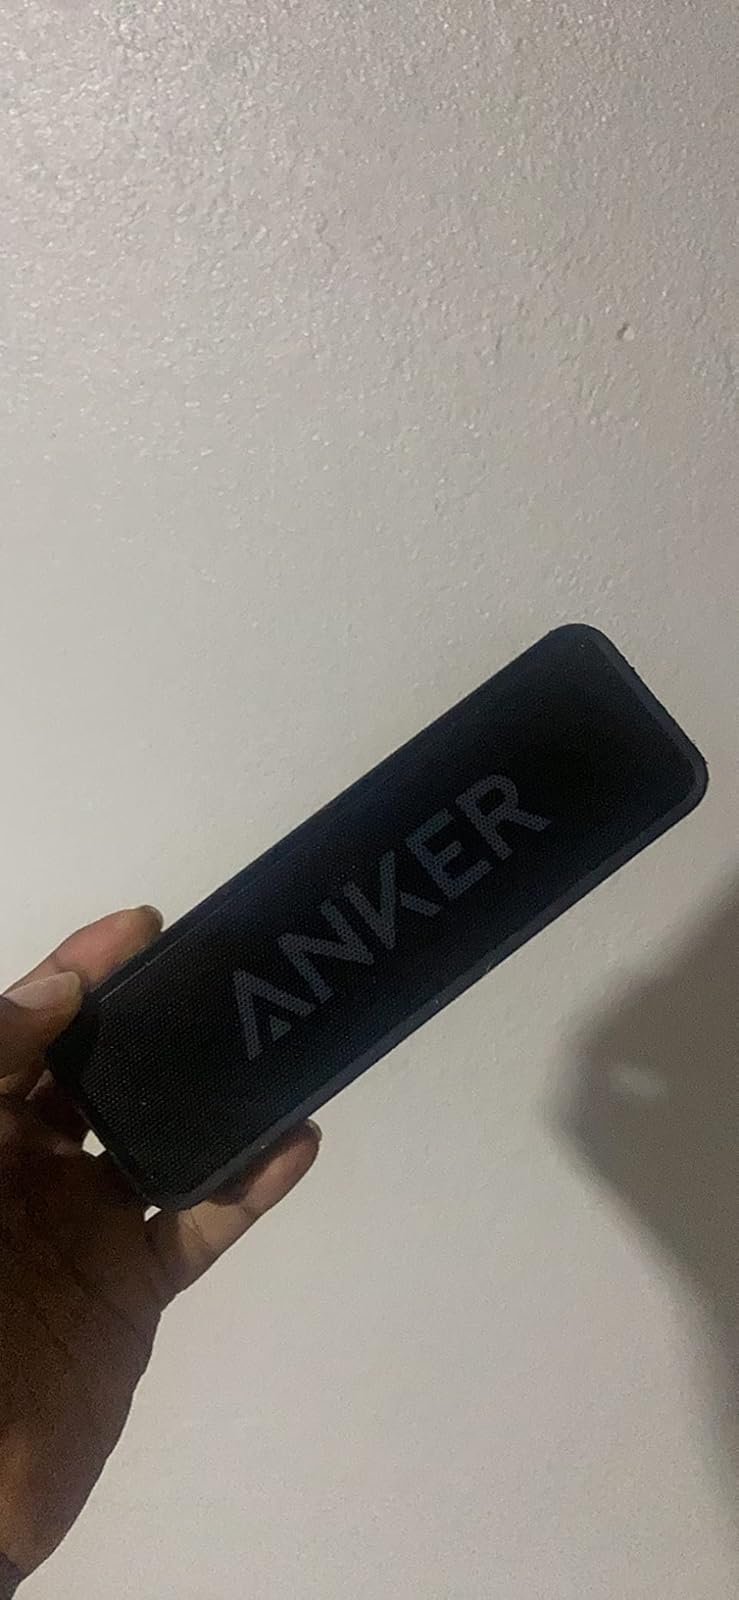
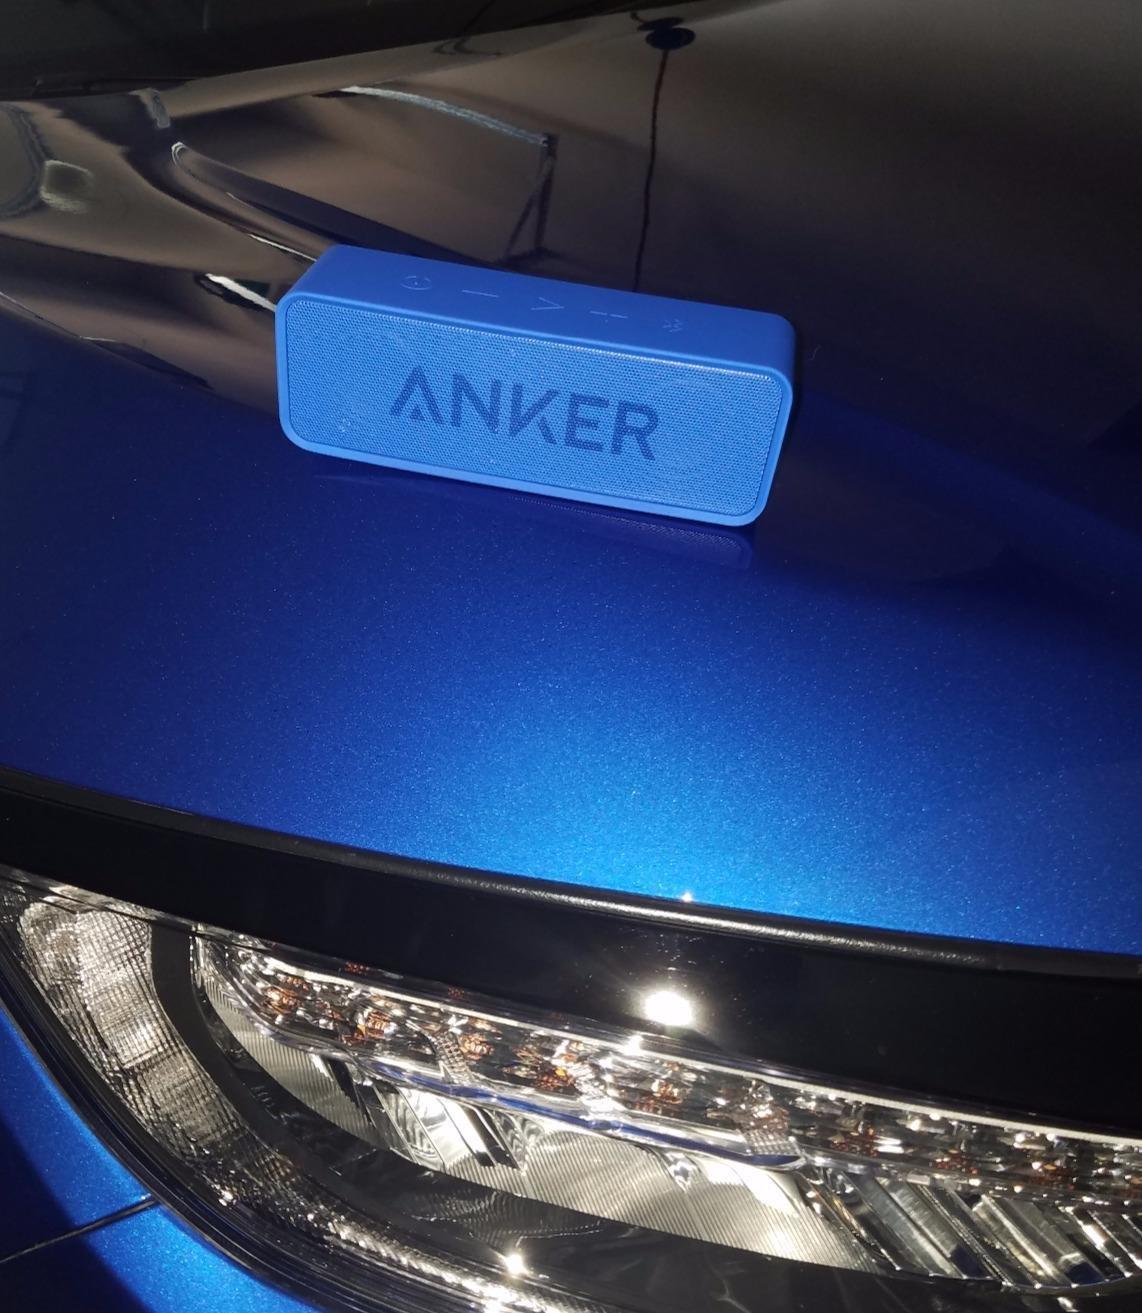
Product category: speaker
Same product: no